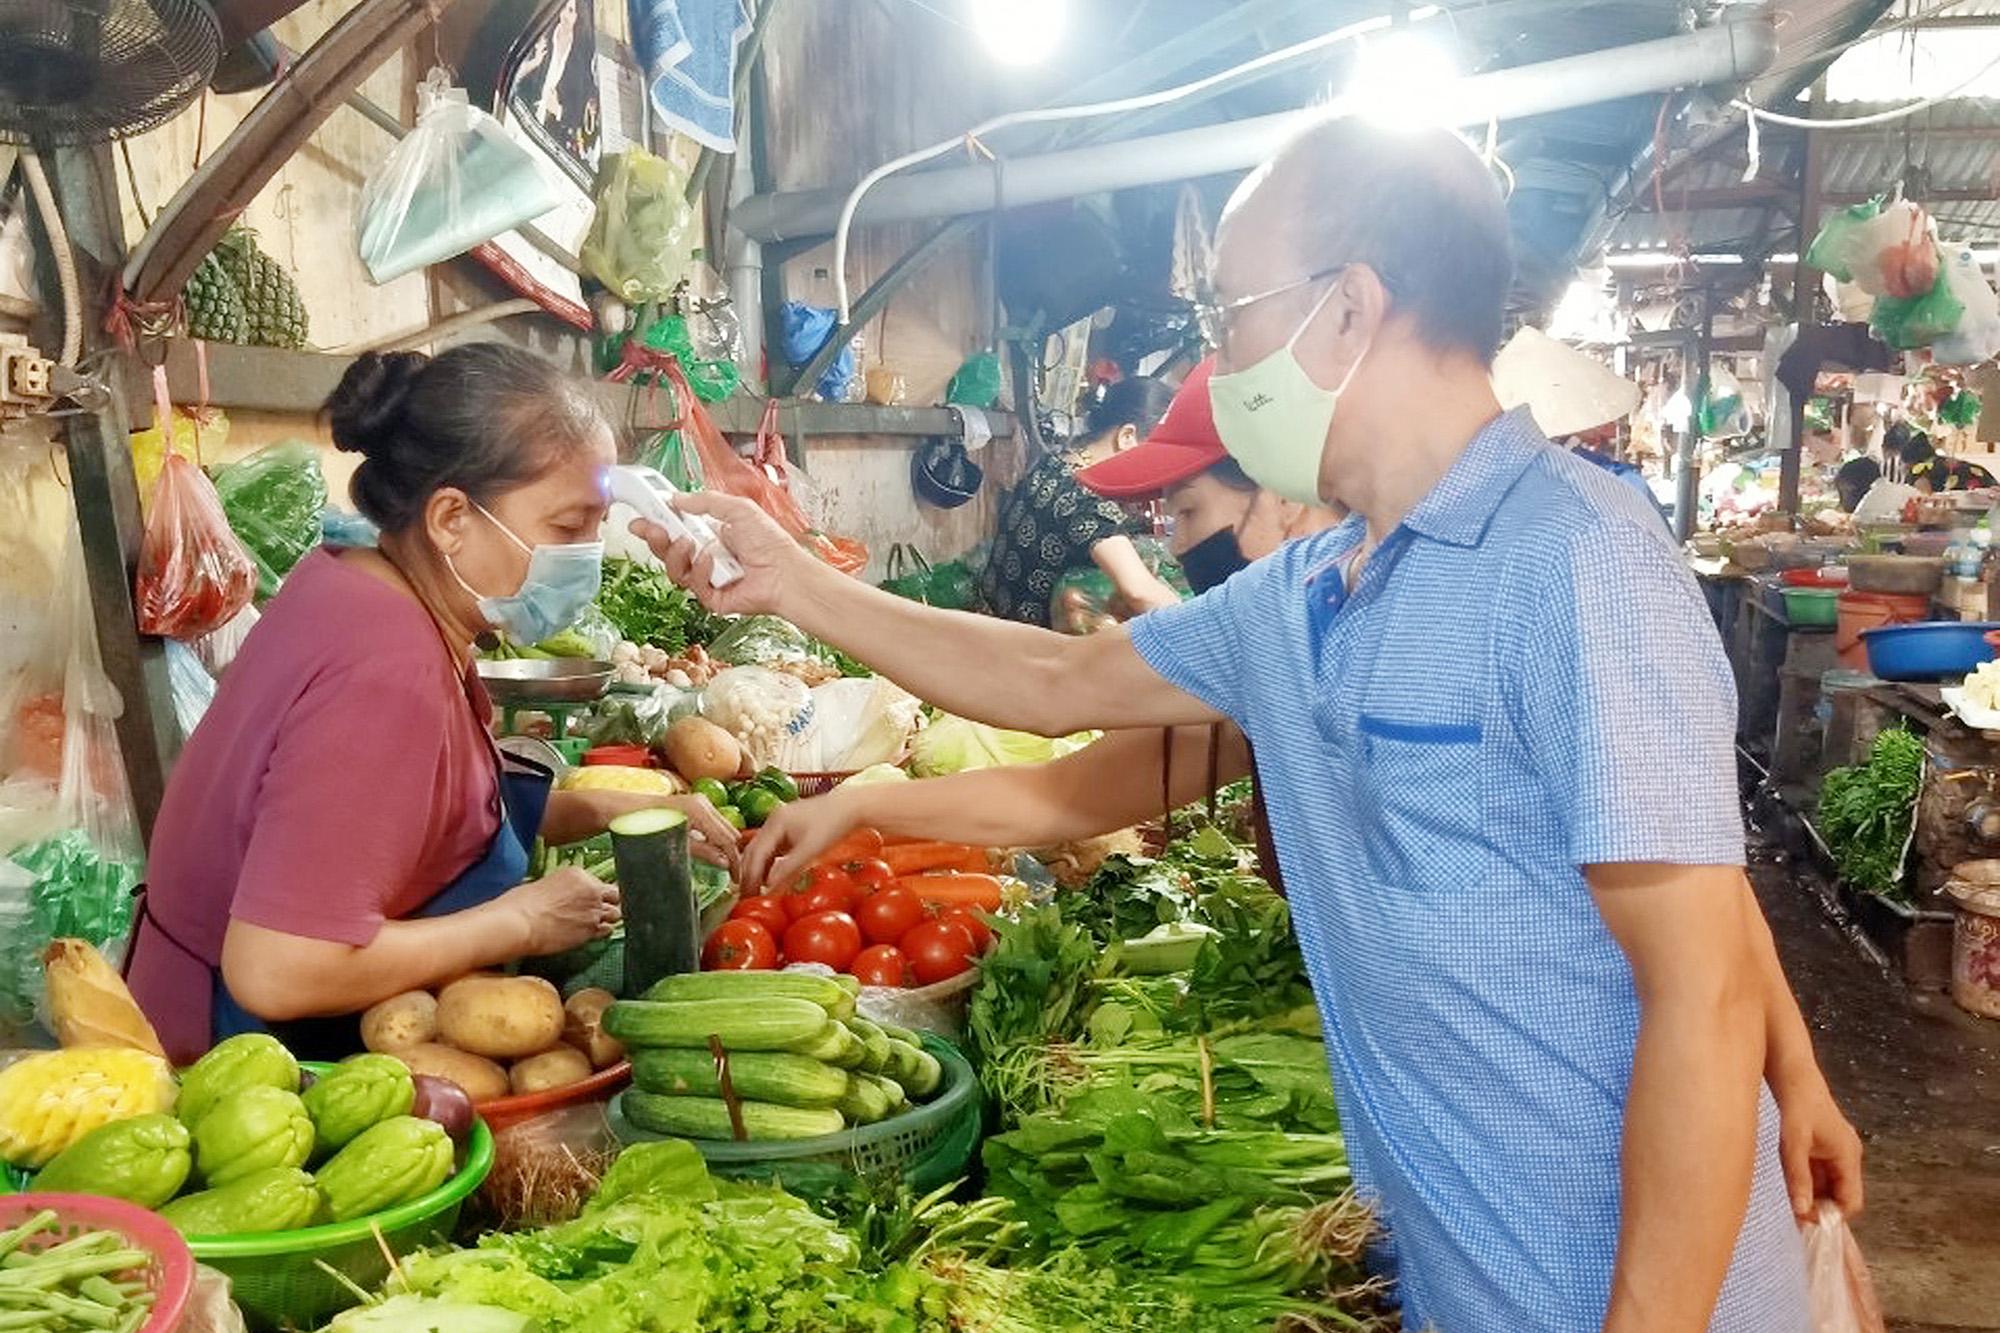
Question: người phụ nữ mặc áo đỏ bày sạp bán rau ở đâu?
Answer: ở trong một ngôi chợ